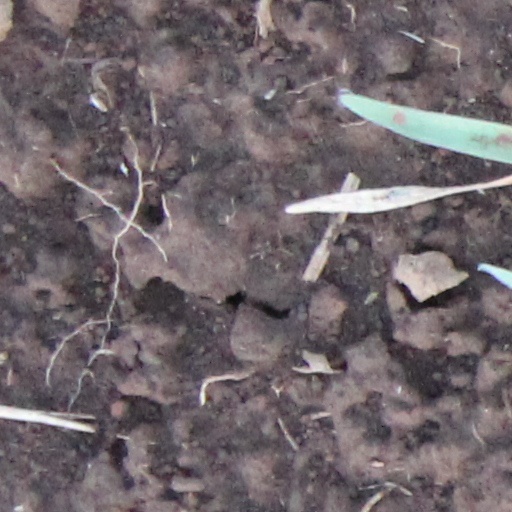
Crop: wheat